La Baie

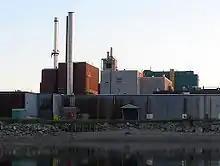
The Port-Alfred mill, which was demolished in 2006

The logging and wood substance processing industries generated 1,172 jobs in 2002. The 2004 closure of the Abitibi-Consolidated paper mill led to the direct or indirect loss of 780 jobs, totalling 30 million dollars in lost wages. The MDF La Baie plant, which was founded in 1996 and employs 120 people, had to cut eighty jobs in 2007 and 2008 because of the decreased demand for MDF panels.